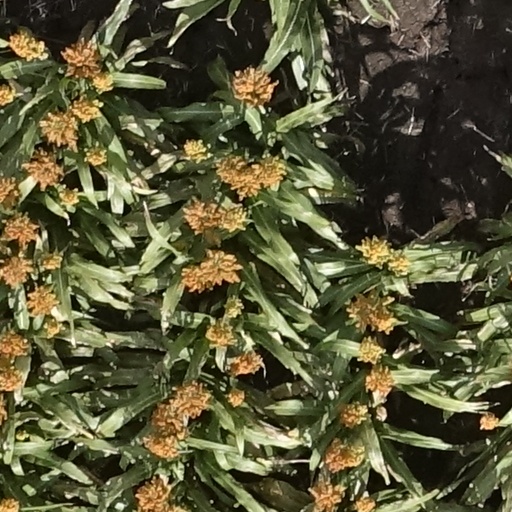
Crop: sorghum